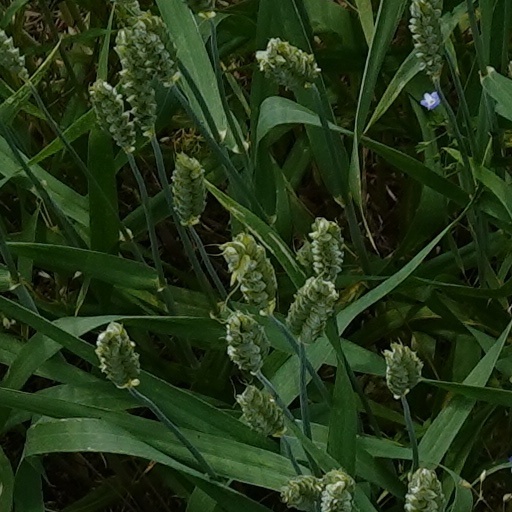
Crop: wheat